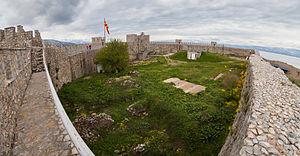
La forteresse de Samuel est un monument d'Ohrid, ville du sud-ouest de la Macédoine du Nord. Elle est mentionnée la première fois dans des chroniques de 476 mais fut probablement largement remaniée par le Tsar de Bulgarie Samuel Iᵉʳ. Ce dernier avait fait d'Ohrid la capitale de son empire en 969. En 1018, les Byzantins remprennent le contrôle de la ville et l'empereur Basile II fait démolir en grande partie les défenses de la ville.